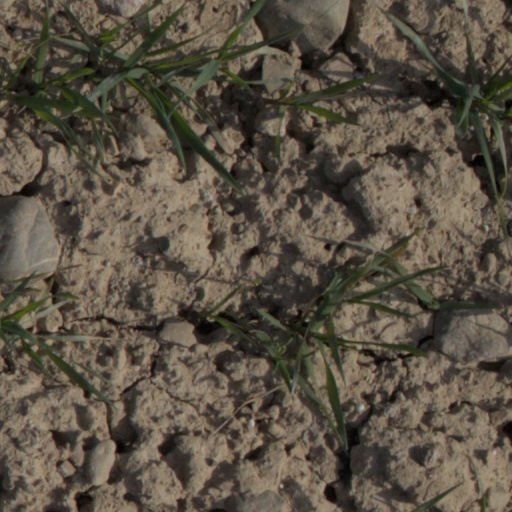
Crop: wheat